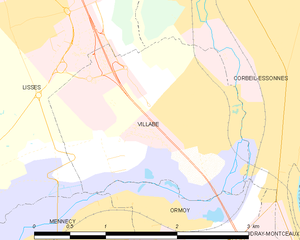
Carte des communes françaises Villabé